Faisal bin Fahd Al Saud (Saudi prince)

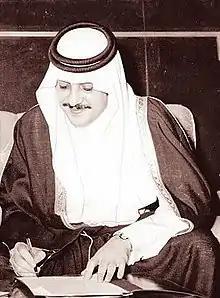
Faisal bin Fahd in 1978

Faisal bin Fahd Al Saud (26 December 1946 – 21 August 1999) was the president of Youth Welfare in Saudi Arabia from 1975 to 1999. He was a member of the House of Saud, a son of King Fahd, and one of the grandsons of Saudi's founder King Abdulaziz.